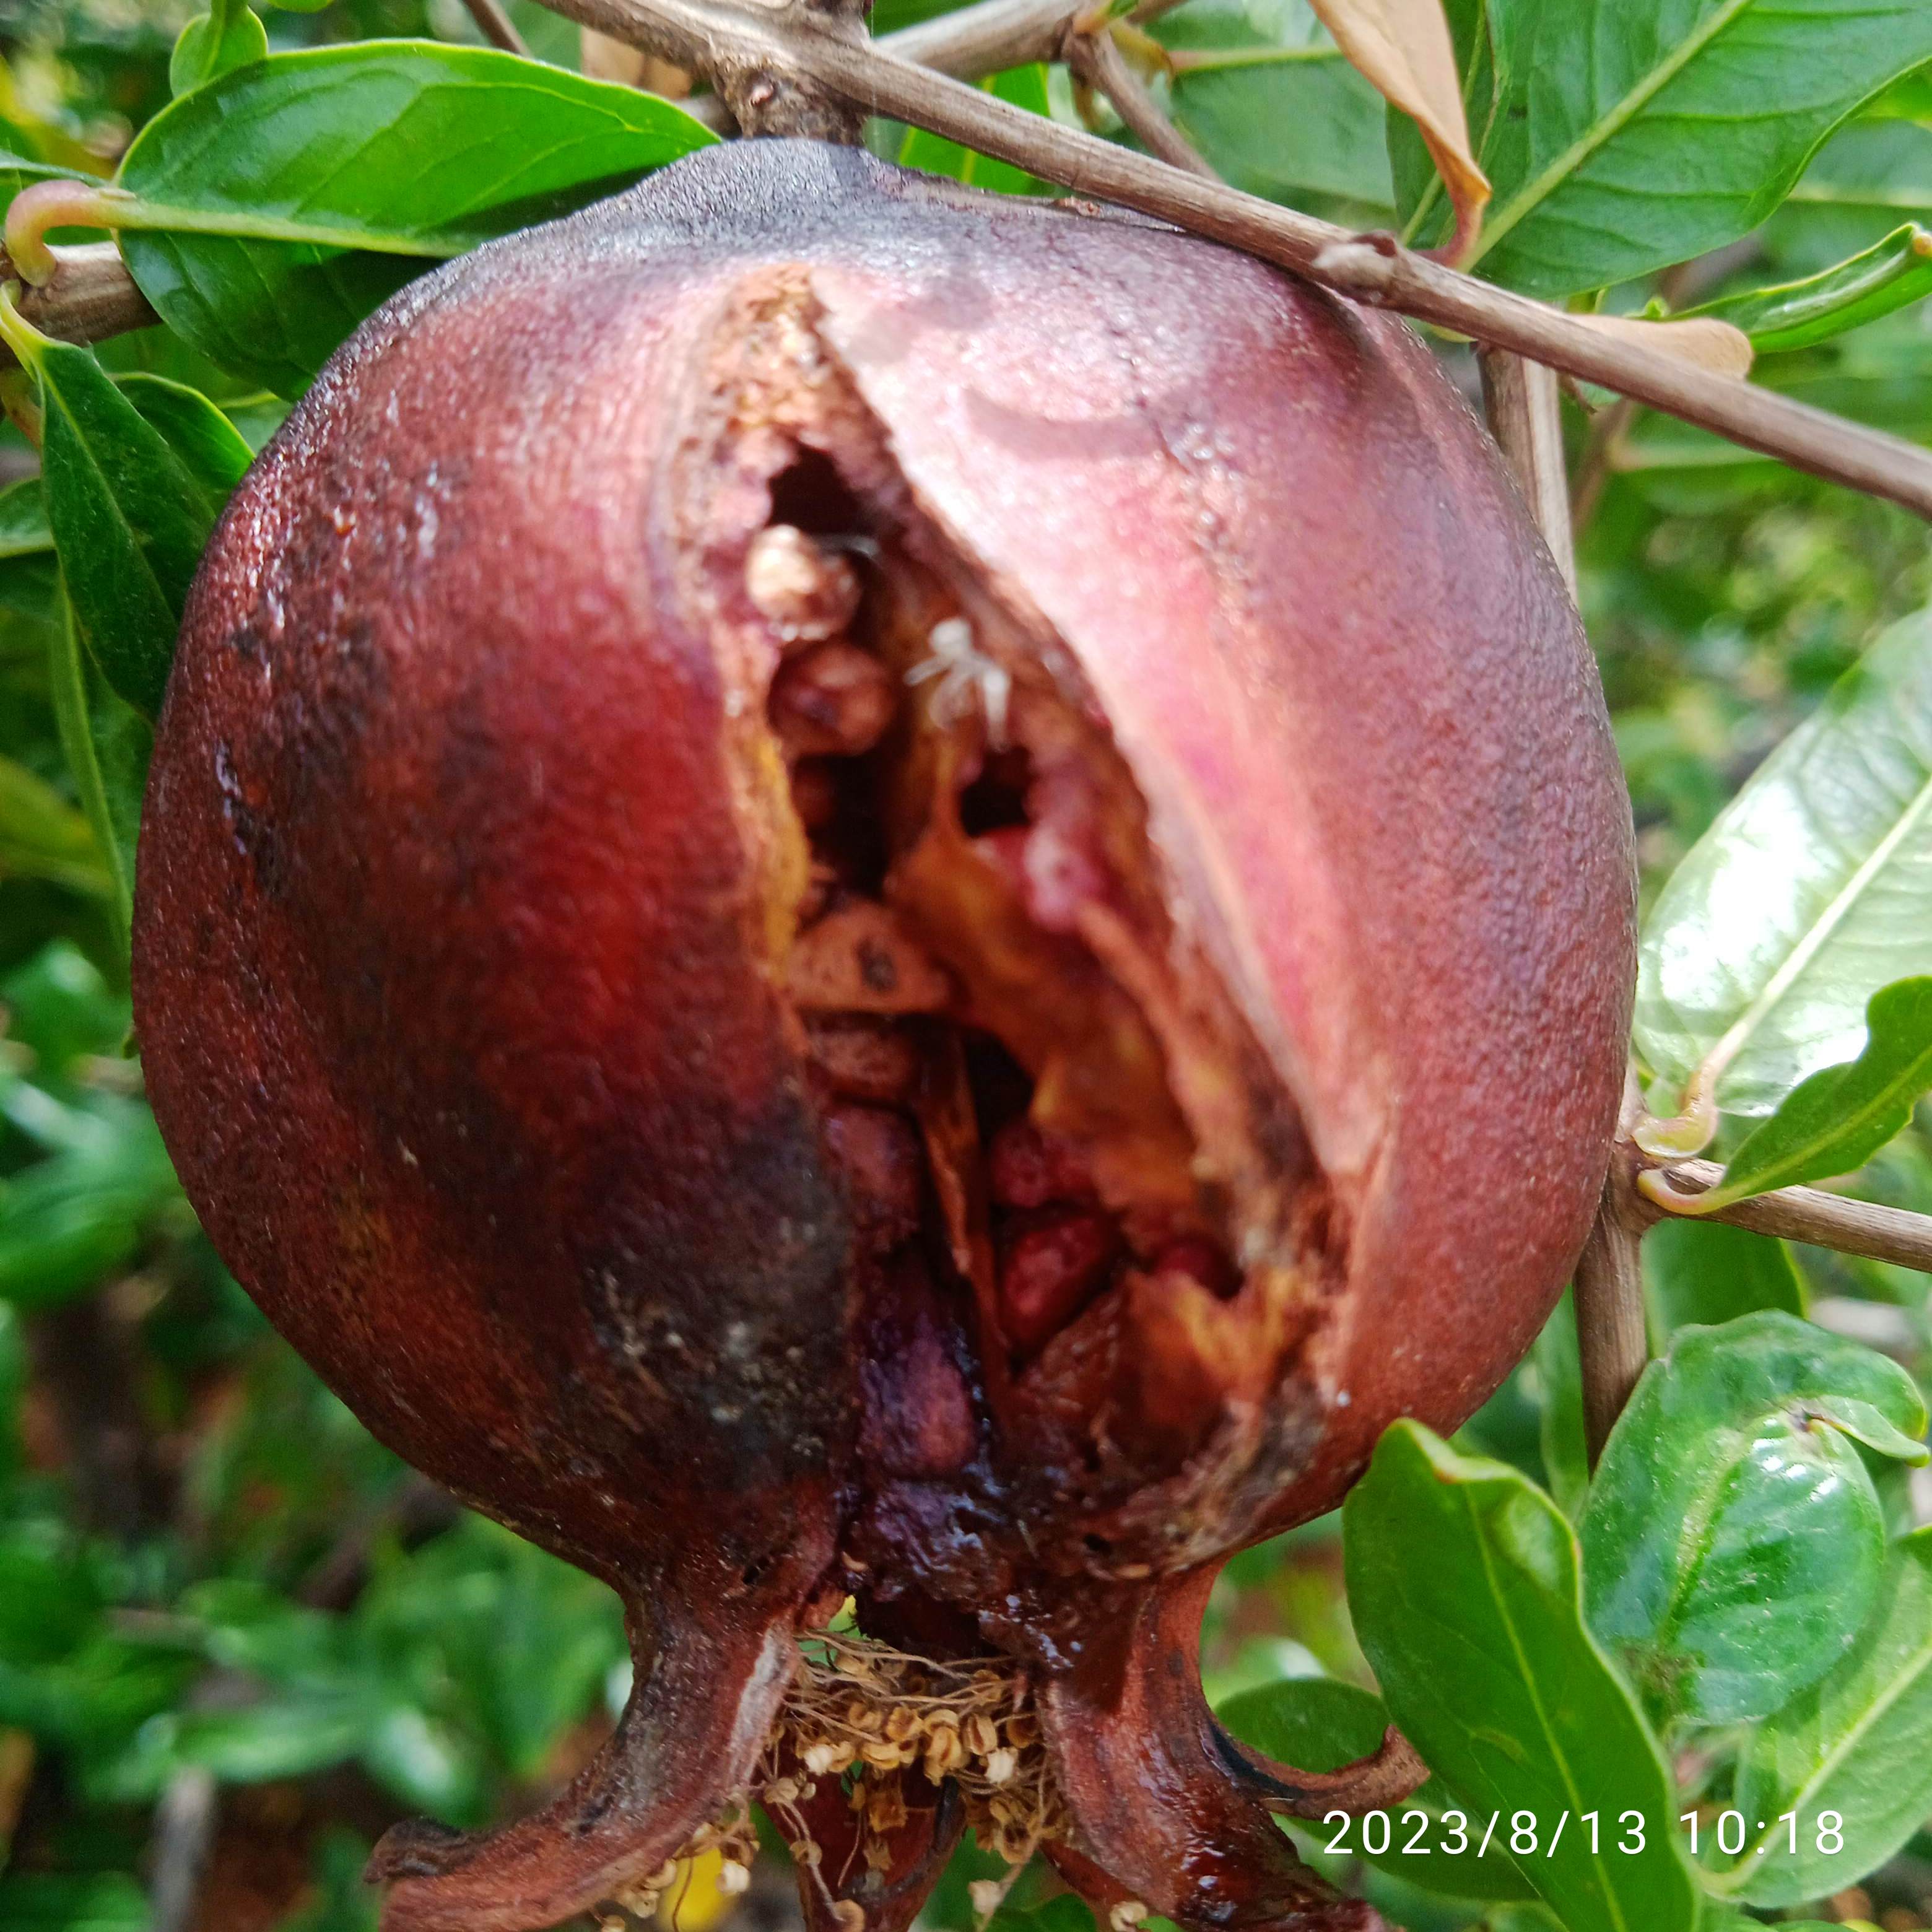
Label: Bacterial_Blight